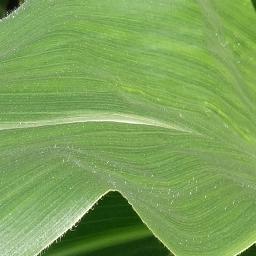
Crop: corn
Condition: (maize)_healthy